Samuel Ward (lobbyist)

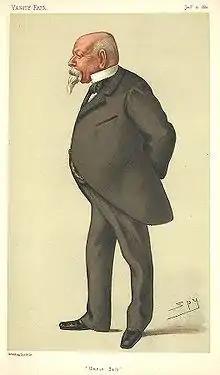
"Uncle Sam" Ward as caricatured by Spy (Leslie Ward) in Vanity Fair, January 1880

Samuel Cutler Ward (January 27, 1814 — May 19, 1884), was an American poet, politician, author, and gourmet, and in the years after the Civil War he was widely known as the "King of the Lobby." He combined delicious food, fine wines, and good conversation to create a new type of lobbying in Washington, DC — social lobbying — over which he reigned for more than a decade.